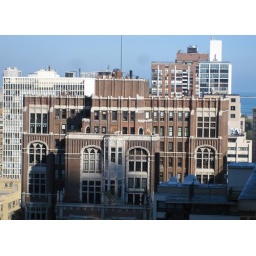
That brick and stone apartment building was built in 1925.